Sigtrygg Silkbeard

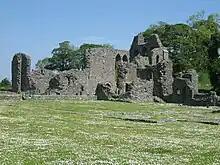
Inch Abbey ("Inis Cumhscraigh"), plundered by Sigtrygg in 1002

Dublin enjoyed a sustained period of peace while Sigtrygg's men served in the armies of Brian. Sigtrygg never forgot the Ulaid's refusal of aid when he fled from Dublin and, in 1002, he had his revenge when his soldiers served in Brian's campaign against the Ulaid and ravaged their lands. His fleet raided Ulster, and he plundered Kilclief and Inis Cumhscraigh, taking many prisoners from both. They served under Brian against the Ulaid again in 1005, and against the Northern Uí Néill in 1006 and 1007. Cenél Conaill, the last of the Northern Uí Néill Kingdoms, submitted in 1011, and Brian was formally recognised as High King throughout Ireland.